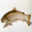
Label: trout